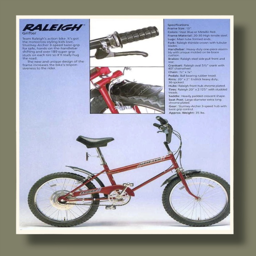
person featured in the brochure